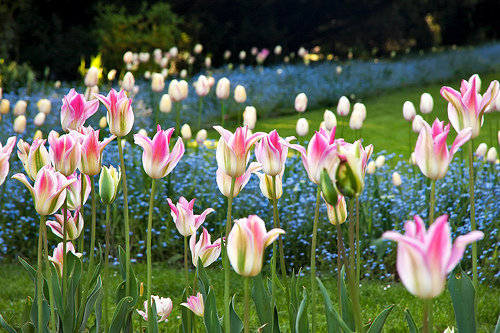
Flower: tulip